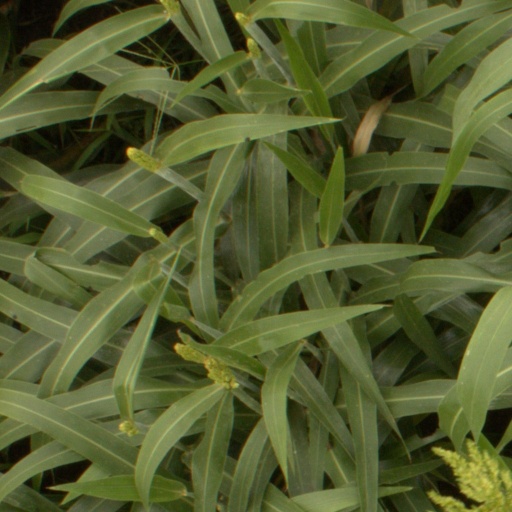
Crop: sorghum